Allen Busby

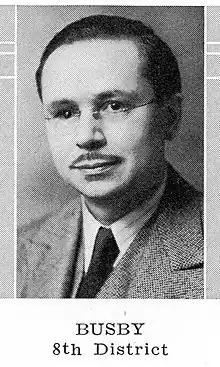
Allen J. Busby

Allen J. Busby (March 6, 1900 – July 19, 1988) was an American politician, educator, and lawyer from West Milwaukee, Wisconsin.